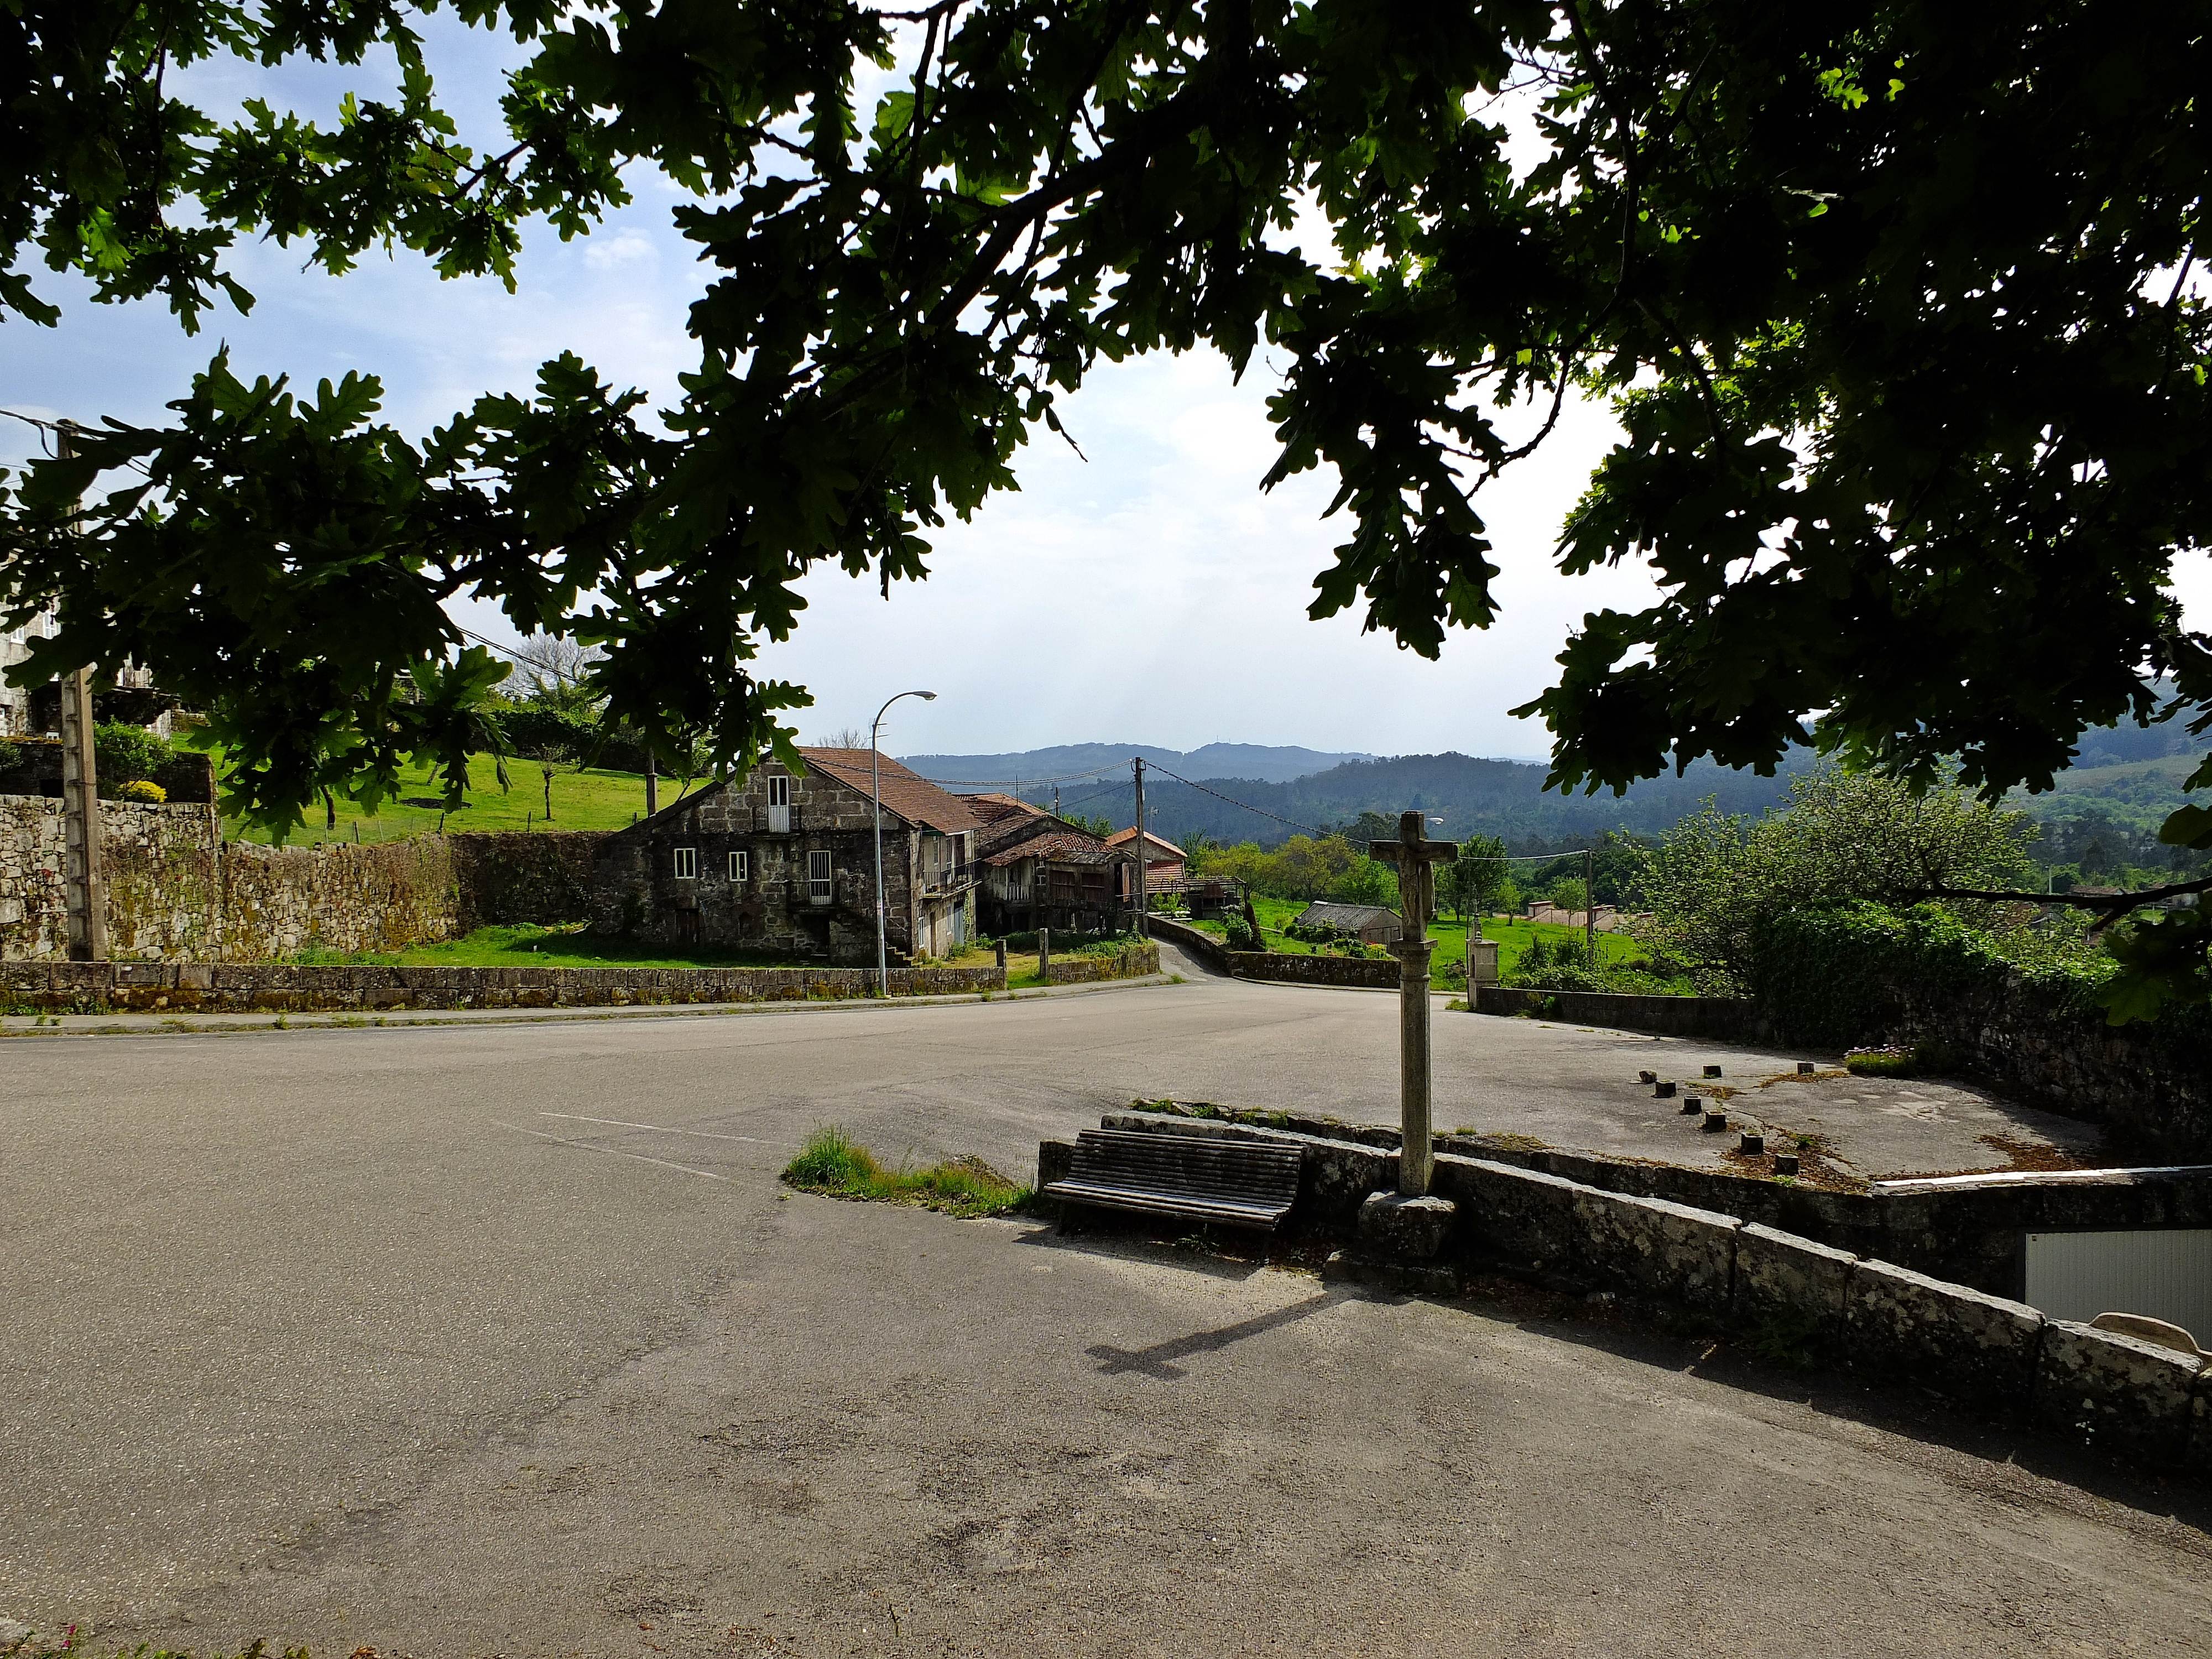
landscape, tree, farm, house, home, village, suburb, spain, galicia, pontevedra, paisajes, estate, espana, ggl1, gaby1, cotobade, aguasantas, fujifilmxs1, rural area, residential area